Learning pyramid

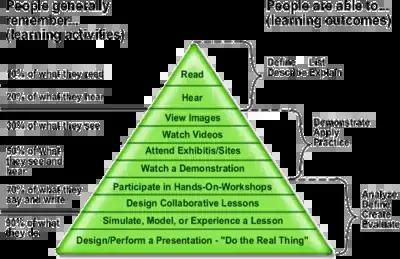
Learning Pyramid or Cone of Learning

Criticism emerged on early versions of the model such as Edgar Dale's Cone of Experience. Critics reported inconsistencies between the pyramid of learning and research. The NTL learning pyramid study being lost, the field largely stands on an unknown methodology of unknown quality, with unknown mitigation of influential parameters such as time, population tested, etc., making the original study's results untrustworthy.